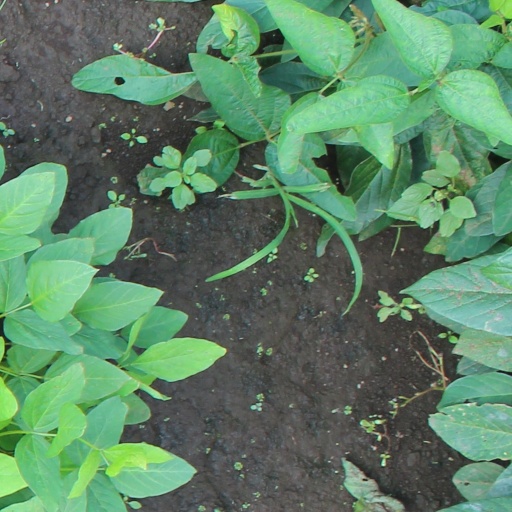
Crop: soybean